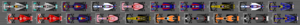
Le Grand Prix automobile du Canada 2017, disputé le 11 juin 2017 sur le circuit Gilles-Villeneuve, est la 963ᵉ épreuve du championnat du monde de Formule 1 courue depuis 1950. Il s'agit de la quarante-huitième édition du Grand Prix du Canada comptant pour le championnat du monde de Formule 1, la trente-huitième disputée sur le circuit temporaire de l'Île Notre-Dame de Montréal, du cinquantenaire de cette épreuve inscrite au calendrier en 1967, et de la septième manche du championnat 2017.